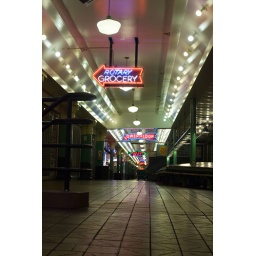
seattle fish market in the morning